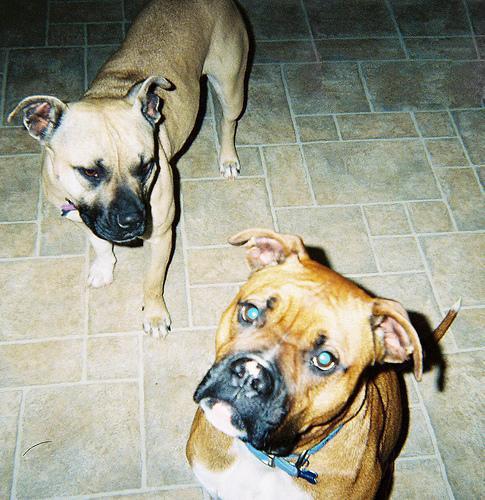
American_Staffordshire_terrier